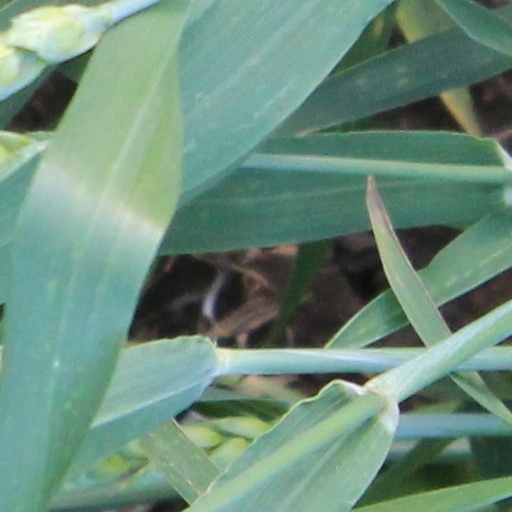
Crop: wheat